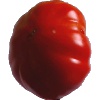
Label: Tomato 3